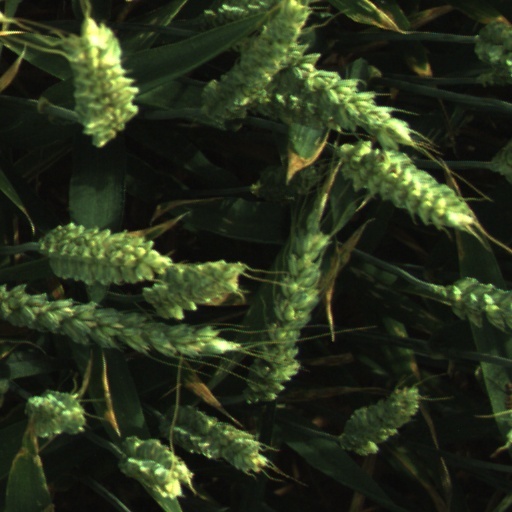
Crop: wheat